2009 International Bowl

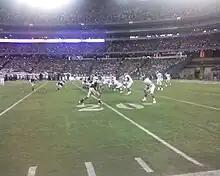
Huskies in blue versus Bulls in white

Buffalo began the final quarter with the ball in a 2nd-and-11 situation and were unable to convert the first down. UConn received Buffalo's punt and were also unable to move the ball, going three-and-out and punting back to the Bulls. On their next possession Buffalo managed to get a first down off of a Drew Willy pass to tight end Jesse Rack, but were unable to move the ball further than UConn's 49-yard line and punted again.